Al Franken

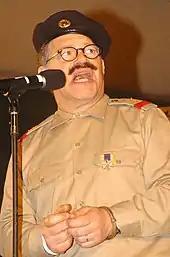
Franken playing Saddam Hussein while entertaining service members in Iraq (2005)

According to an article by Richard Corliss published in "Time" magazine, "In a way, Franken has been running for office since the late '70s." Corliss also hinted at Franken's "possibly ironic role as a relentless self-promoter" in proclaiming the 1980s "The Al Franken Decade" and saying, "Vote for me, Al Franken. You'll be glad you did!" In 1999 Franken released a parody book, "Why Not Me?", detailing his hypothetical campaign for president in 2000. He had been a strong supporter of Minnesota Senator Paul Wellstone and was deeply affected by Wellstone's death in a plane crash shortly before the 2002 election. Wellstone was a mentor and political and personal role model for Franken, who stated his hopes of following in Wellstone's footsteps. Senator Norm Coleman's comment that he was a "99 percent improvement" over Wellstone was an impetus for Franken's run for the Senate.